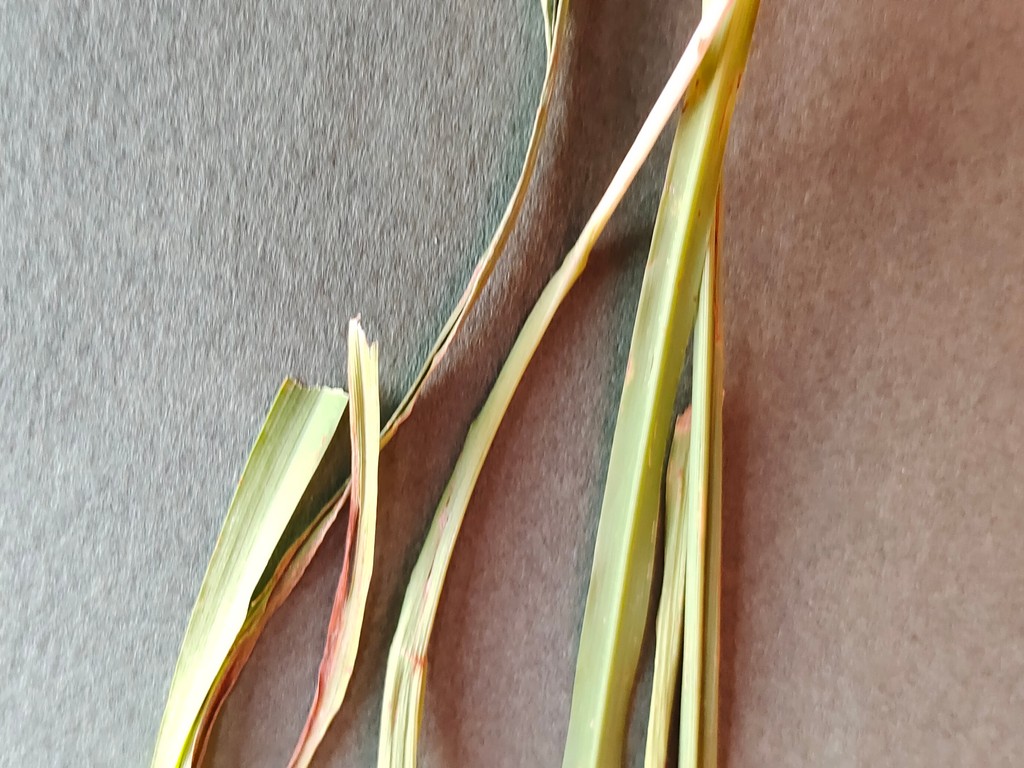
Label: Unhealthy